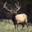
Label: deer